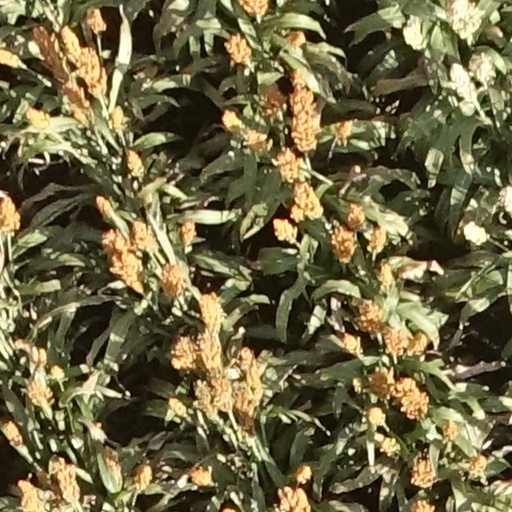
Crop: sorghum